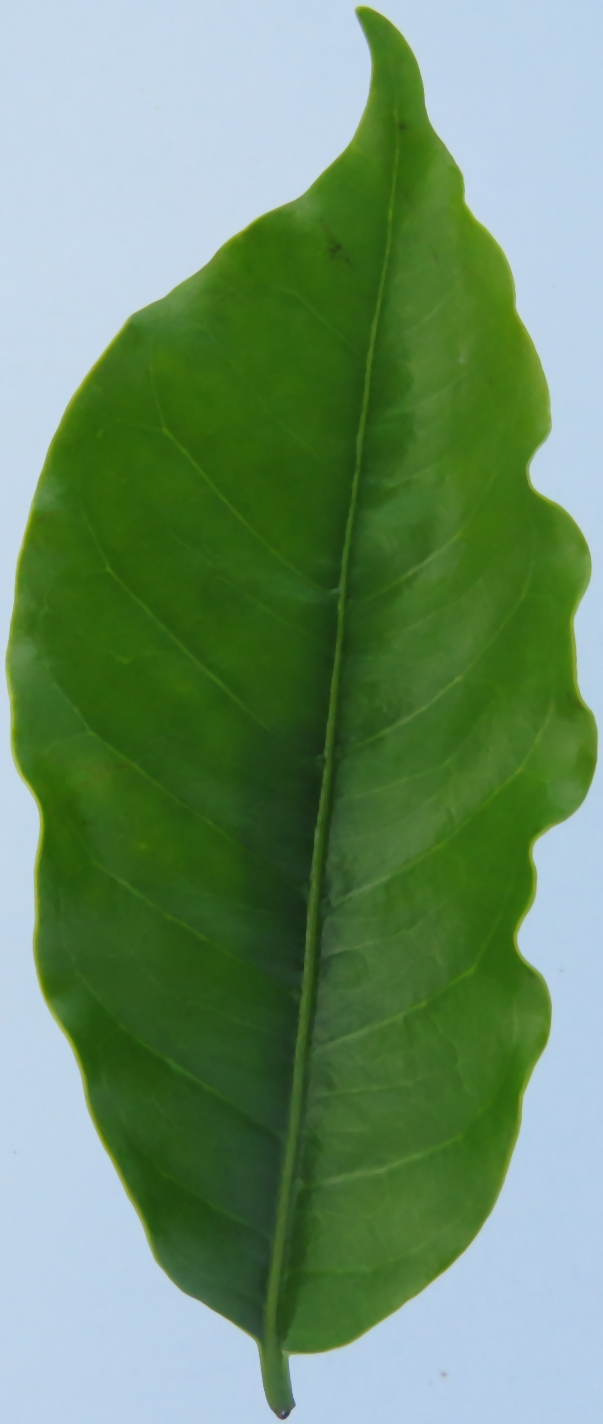
Label: calcium-Ca